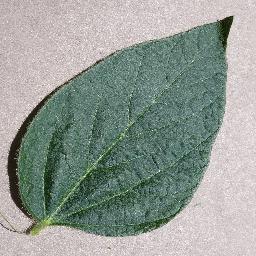
Label: Soybean___healthy